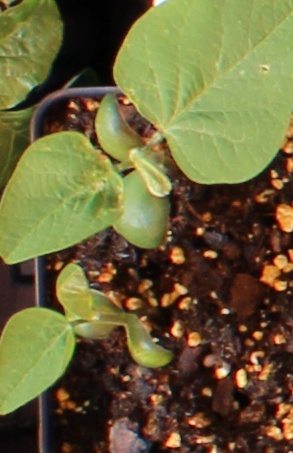
Label: Soybean